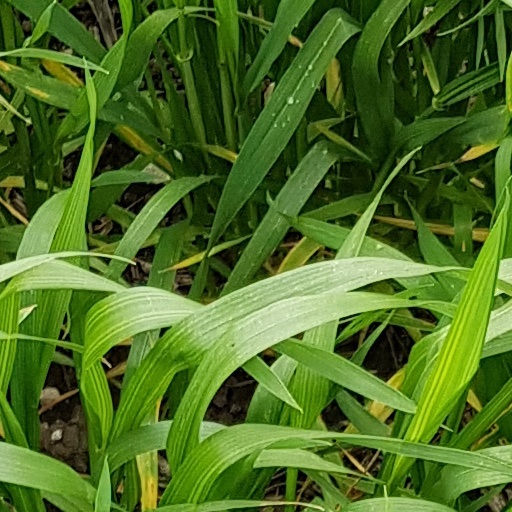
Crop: wheat